Adobe Creek (Sonoma County, California)

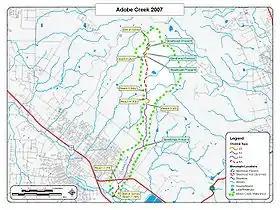
Adobe Creek 2007 Steelhead Trout Biosurvey

In 1983 a high school student group organized by school instructor Tom Furrer founded United Anglers of Casa Grande High School to restore Adobe Creek stream habitat and to see if they could restore steelhead trout ("Oncorhyncus mykiss") populations. At that time Adobe Creek was considered a "dead stream" and was a dry, littered riverbed most of the year, although tiny steelhead trout could be found in occasional shallow, drying pools. The students hauled truckloads of trash out of the creek and planted thousands of Coast Douglas-fir ("Pseudotsuga menziesii") and willow ("Salix") trees to shade and cool the waters. They successfully lobbied Petaluma City Hall officials to re-open Lawler Dam, which was hardly used and kept water from the creek much of the year. In October 1992 Adobe Creek was restored as a free-running stream for the first time in eight decades. The next year, hundreds of steelhead fingerlings were counted in Adobe Creek and the native steelhead population has recovered without restocking. Genetic analysis has proved that the steelhead trout ("Oncorhyncus mykiss") that spawn and rear in the Petaluma River watershed are wild, not hatchery, stock. In 1990, five Chinook salmon ("Oncorhynchus tshawytscha") returned to spawn in Adobe Creek, the first time documented in a century. In 1993 the organization constructed a salmon hatchery at the high school. In 1996, the creek was the subject of a habitat restoration project which built a step pool near Adobe Road for the benefit of migratory fish. In 2001, students studied the creekbed during low summer flows, and made the scientific discovery that Steelhead fry spend the summer in the creek substrate, re-emerging when flows become reestablished. In 2002, a record 74 Chinook salmon return to spawn along with native Steelhead trout who continue to use the creek annually.